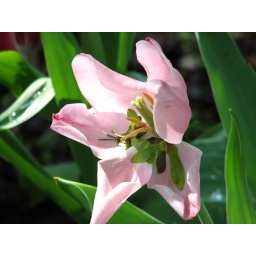
pink flower by bigshoot1966